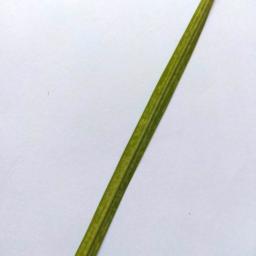
Label: Rice___Healthy